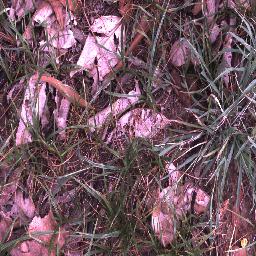
Label: negative